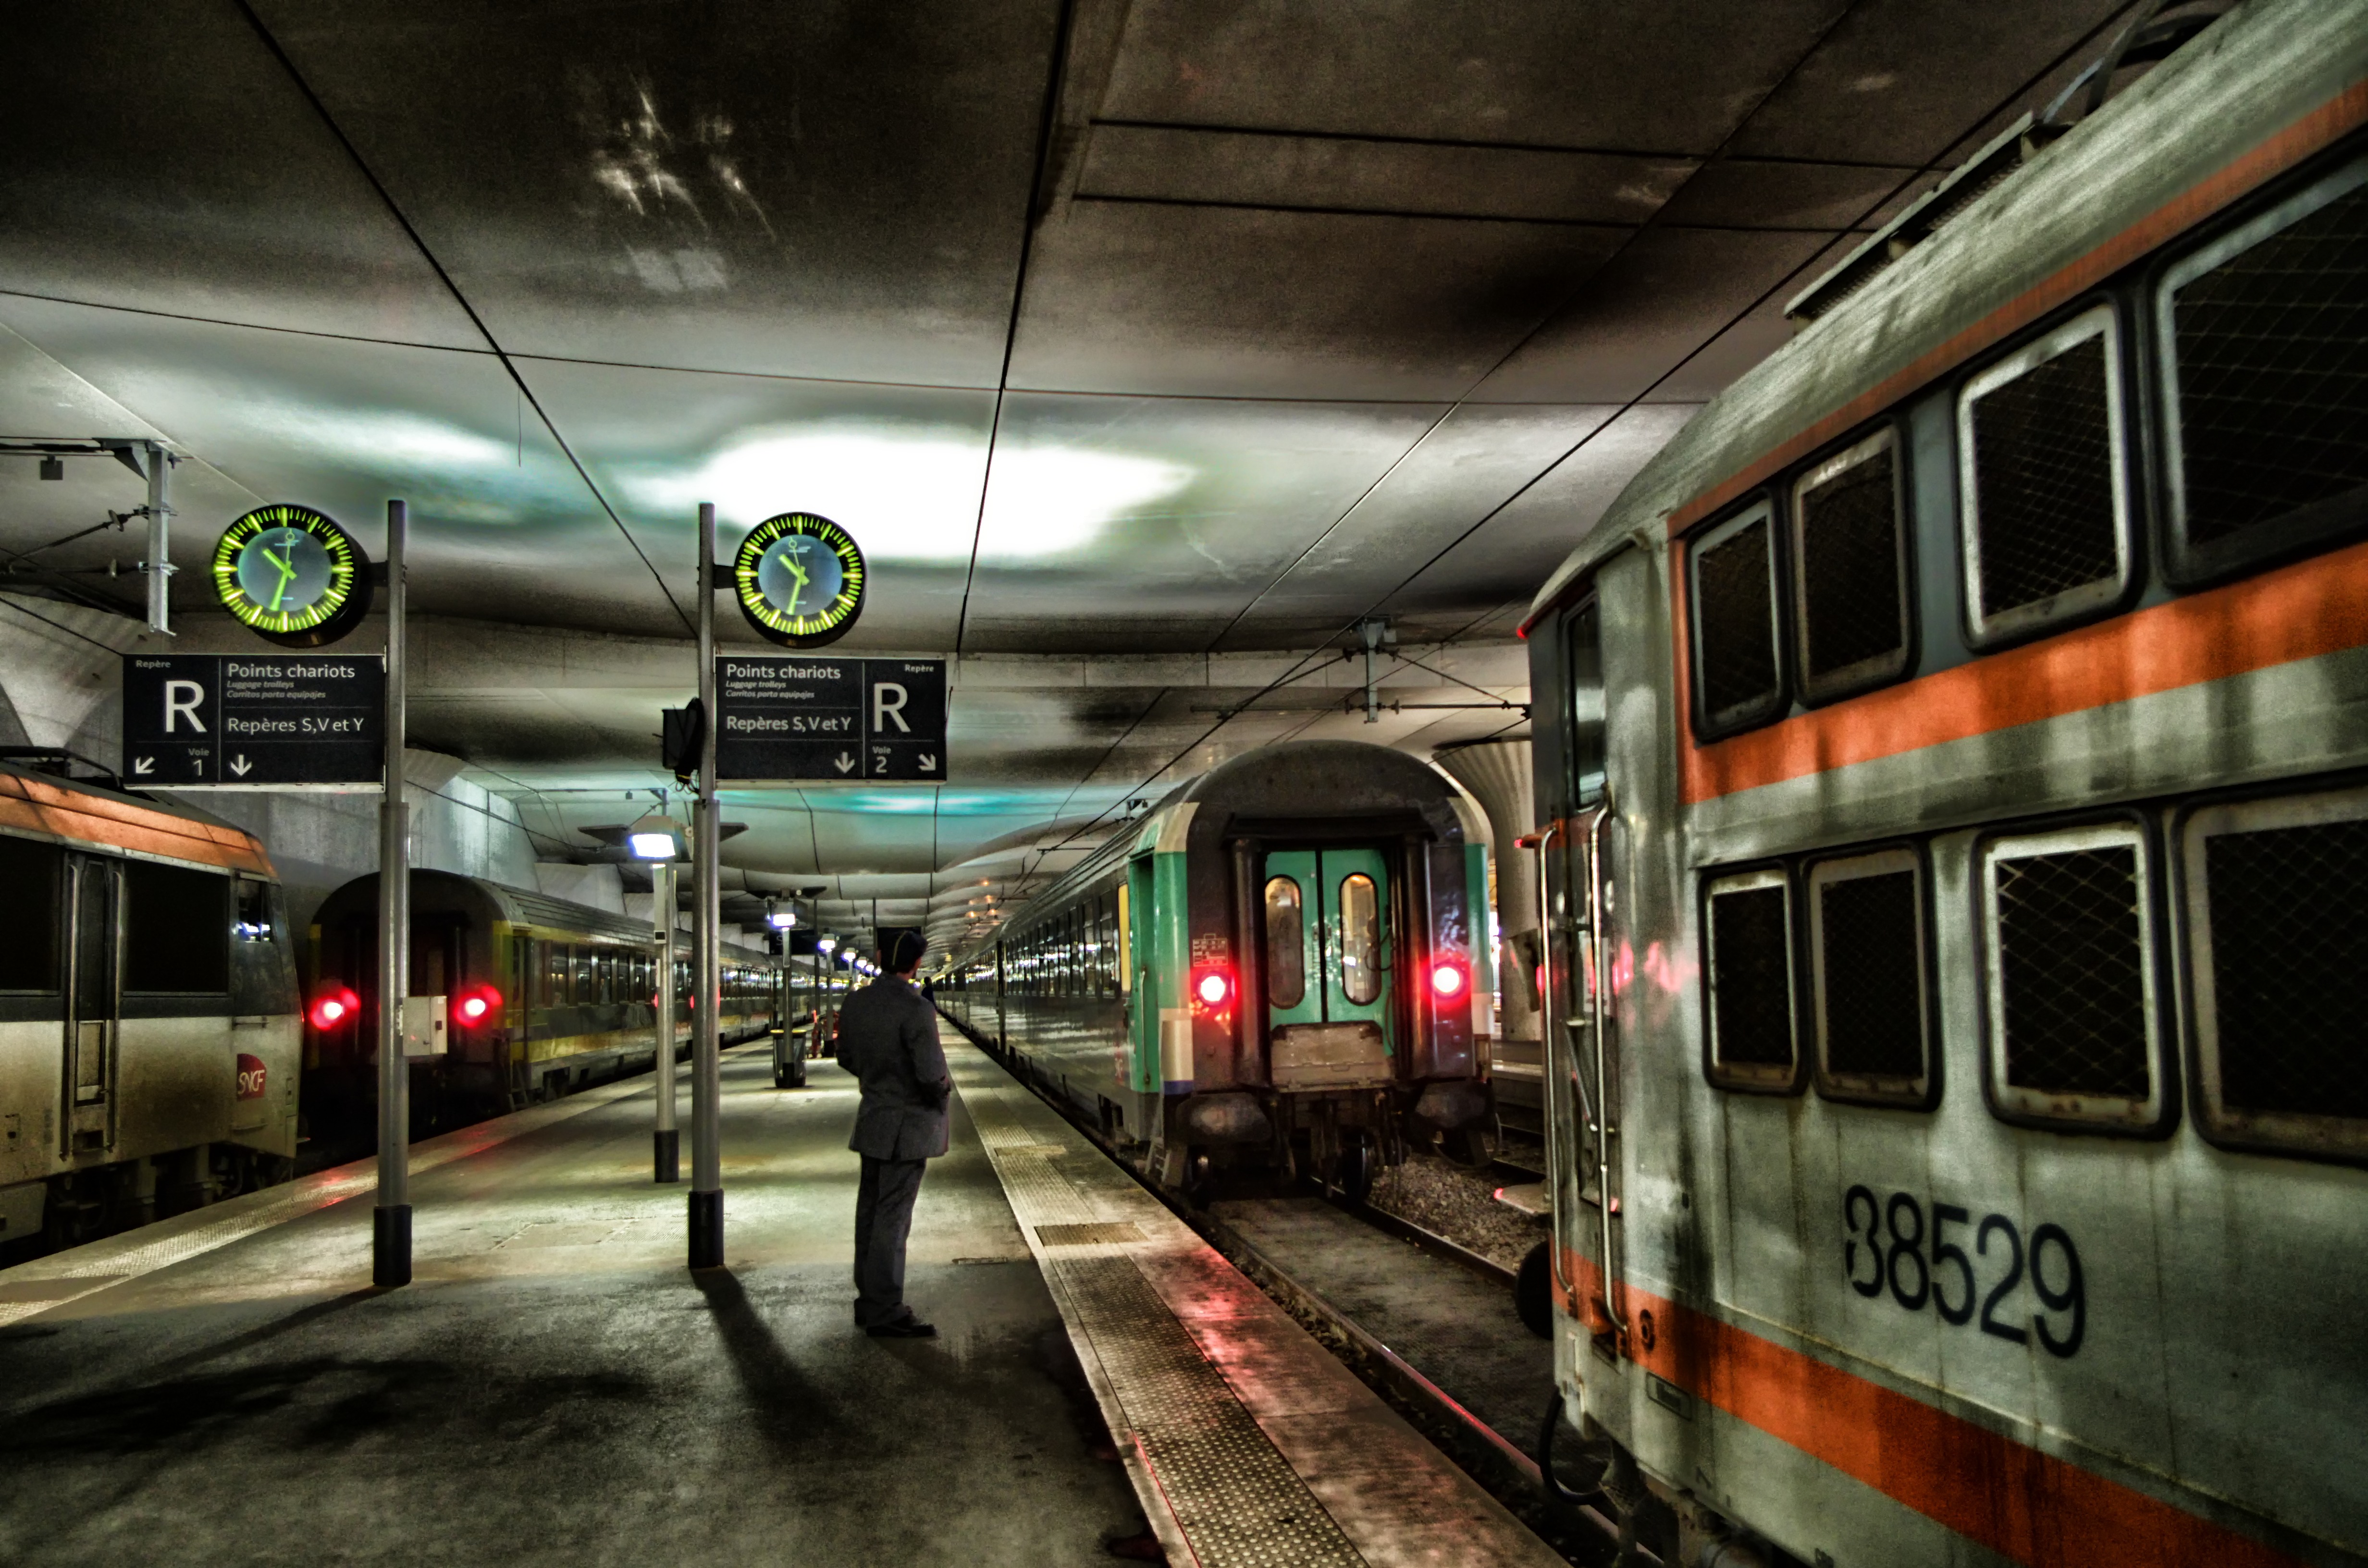
man, architecture, railway, railroad, interior, paris, train, transportation, transport, vehicle, station, train station, platform, electricity, lighting, public transport, inside, hdr, lights, buildings, reflections, trains, depot, rail transport, land vehicle, urban area, rolling stock, metropolitan area, rapid transit